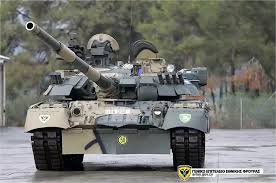
Label: T-80